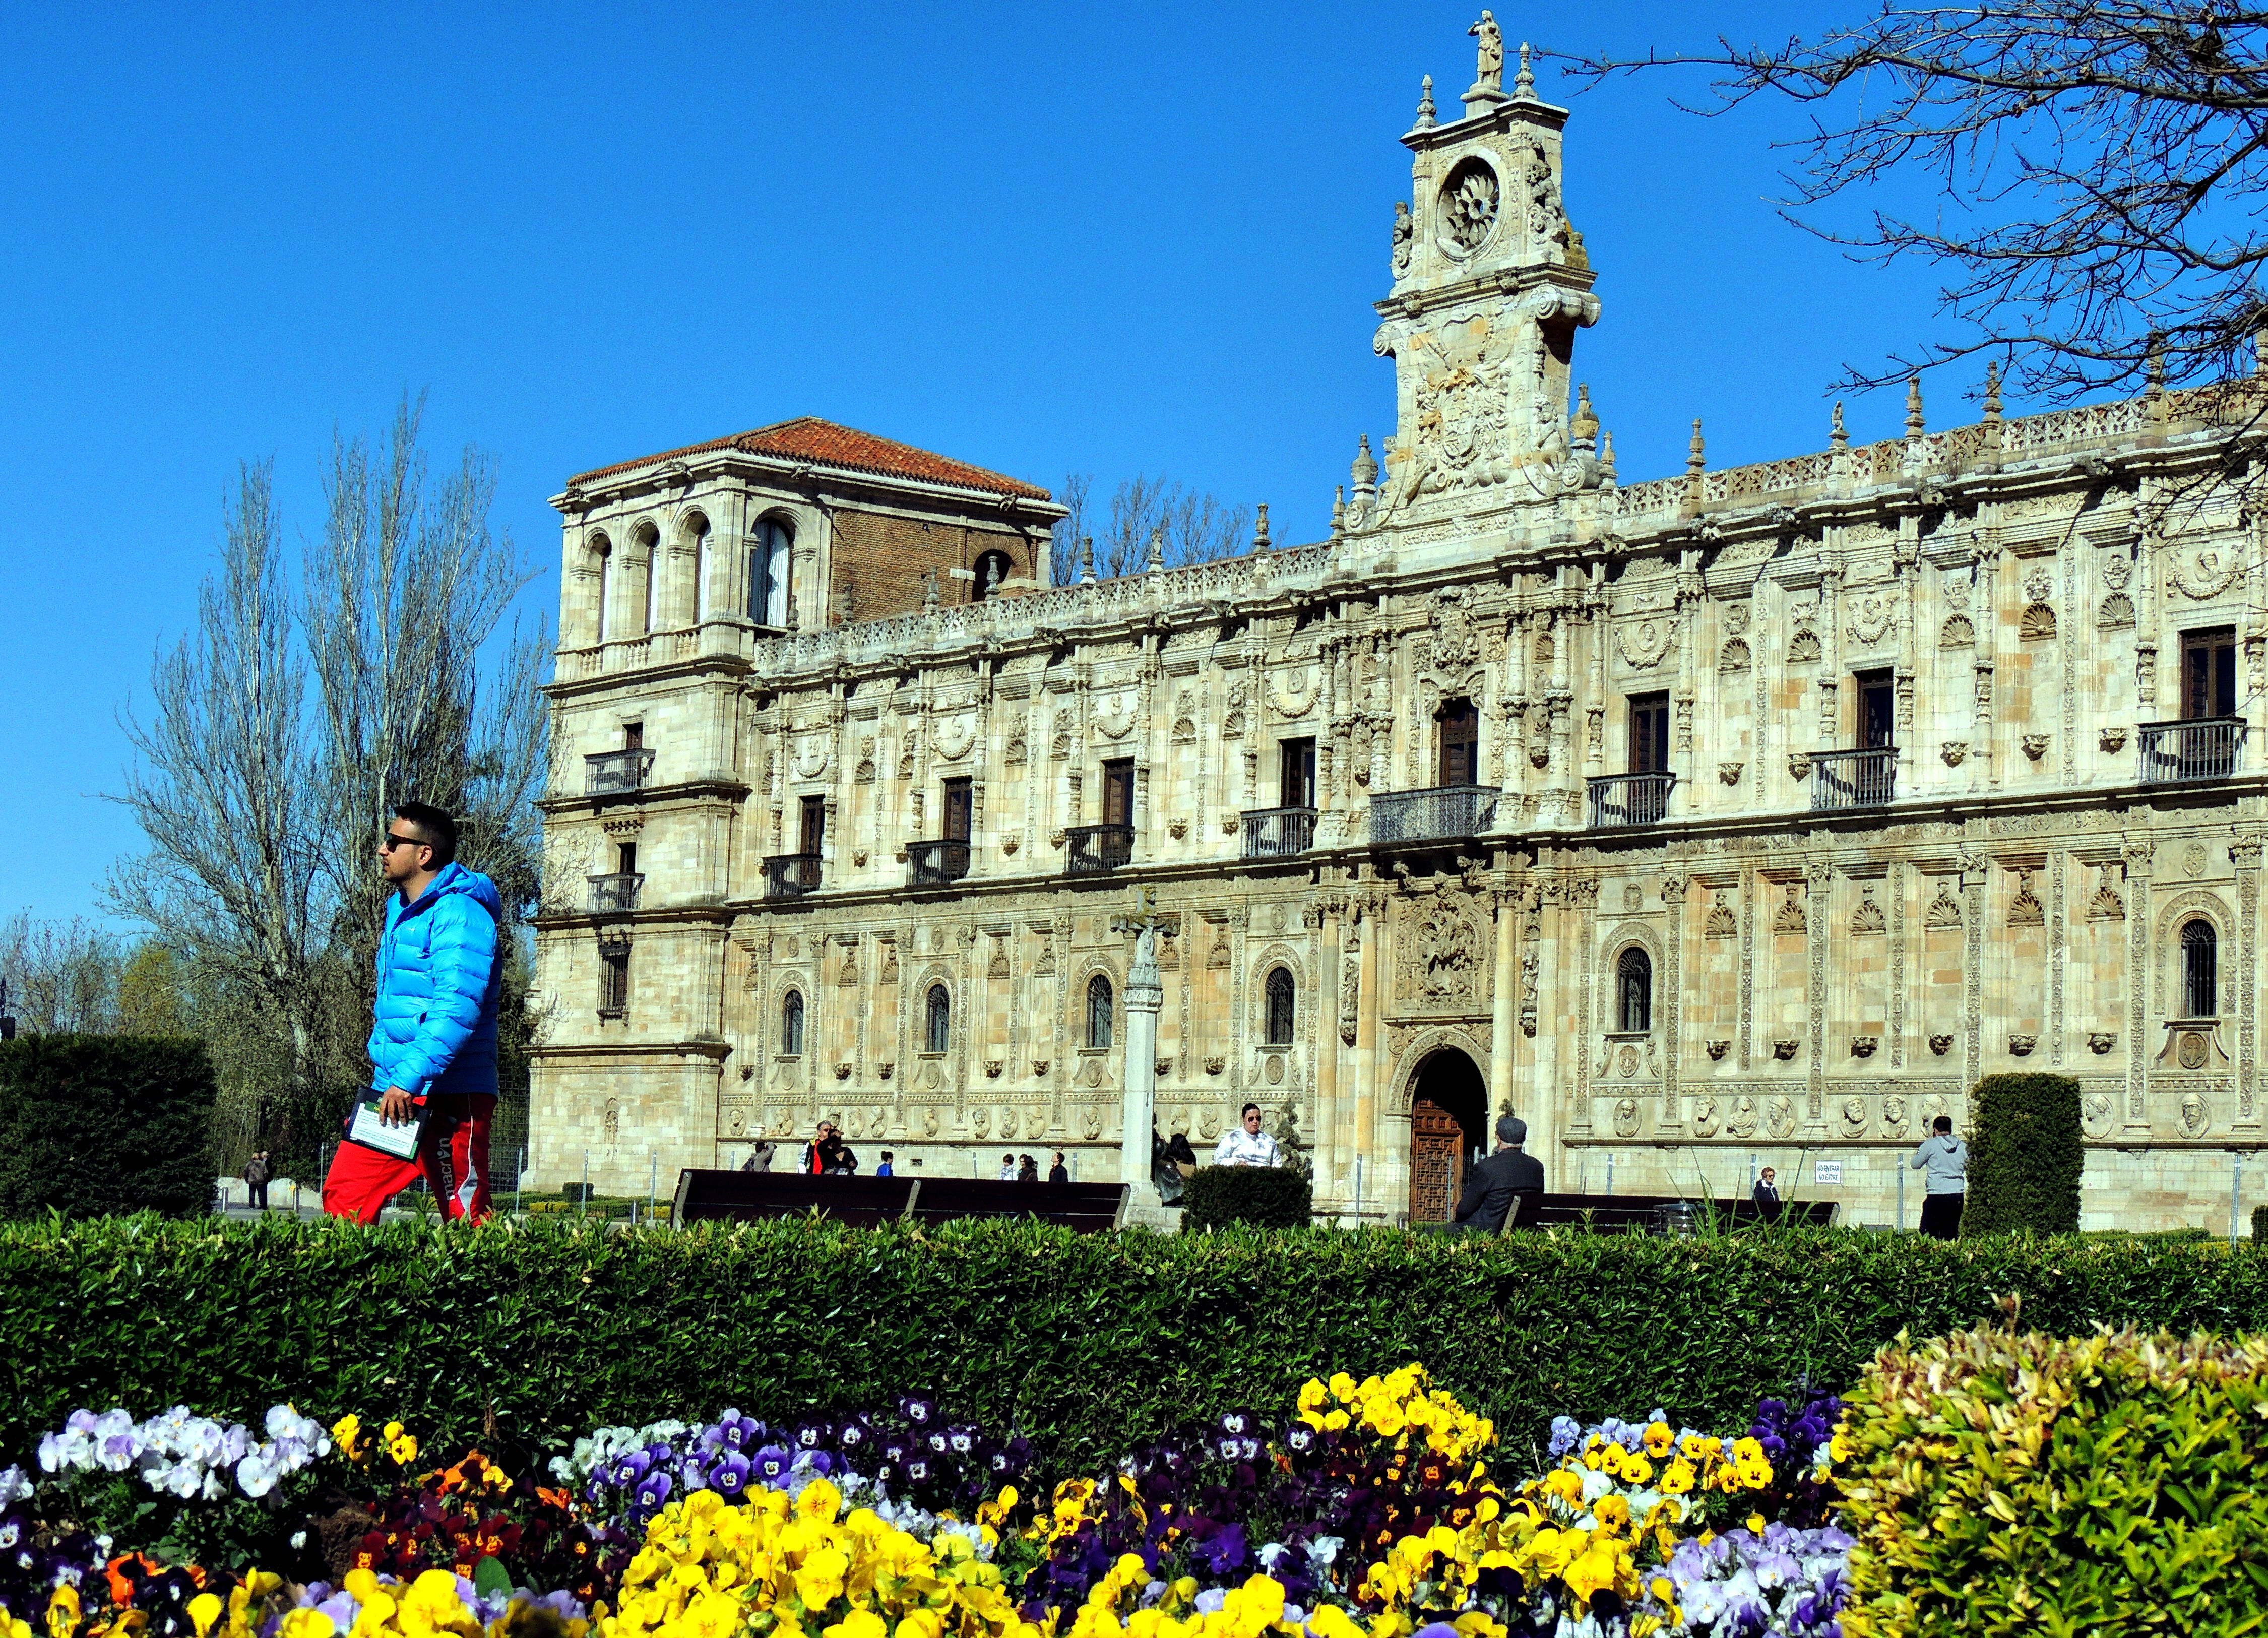
flower, town, building, chateau, palace, landmark, facade, tourism, cool image, monastery, town square, estate, i, tours, stately home, historic site